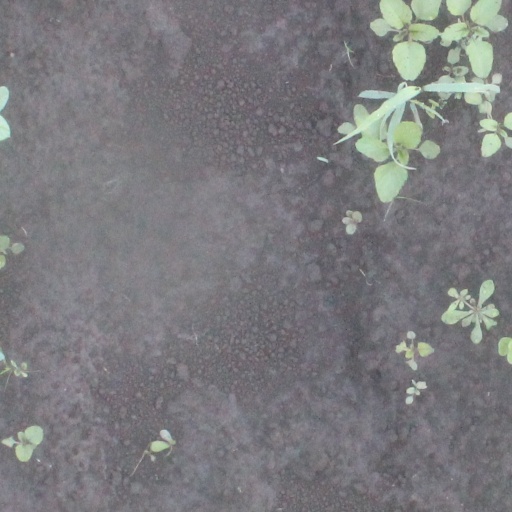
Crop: soybean